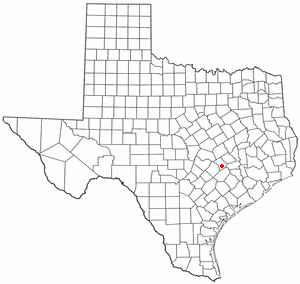
La ville de Giddings est le siège du comté de Lee, dans l’État du Texas, aux États-Unis. Sa population s’élevait à 4 881 habitants lors du recensement de 2010, estimée à 5 106 habitants en 2017.